Nagoya Castle

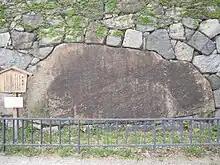
Kiyomasa Stone

The east gate was a structure similar to the south gate in its layout and appearance. It led from the "Ninomaru" into the "Honmaru" enceinte. It was also constructed around 1612. The First East Gate was a sturdy gate that formed a square together with the smaller outer second gate on the right. It also had a gabled, tile-roof along with the smaller gate. The barbican tower that formed the length of the square was badly damaged in the earthquake of 1891 and then removed. The remaining structures were destroyed in the air raid of 1945.